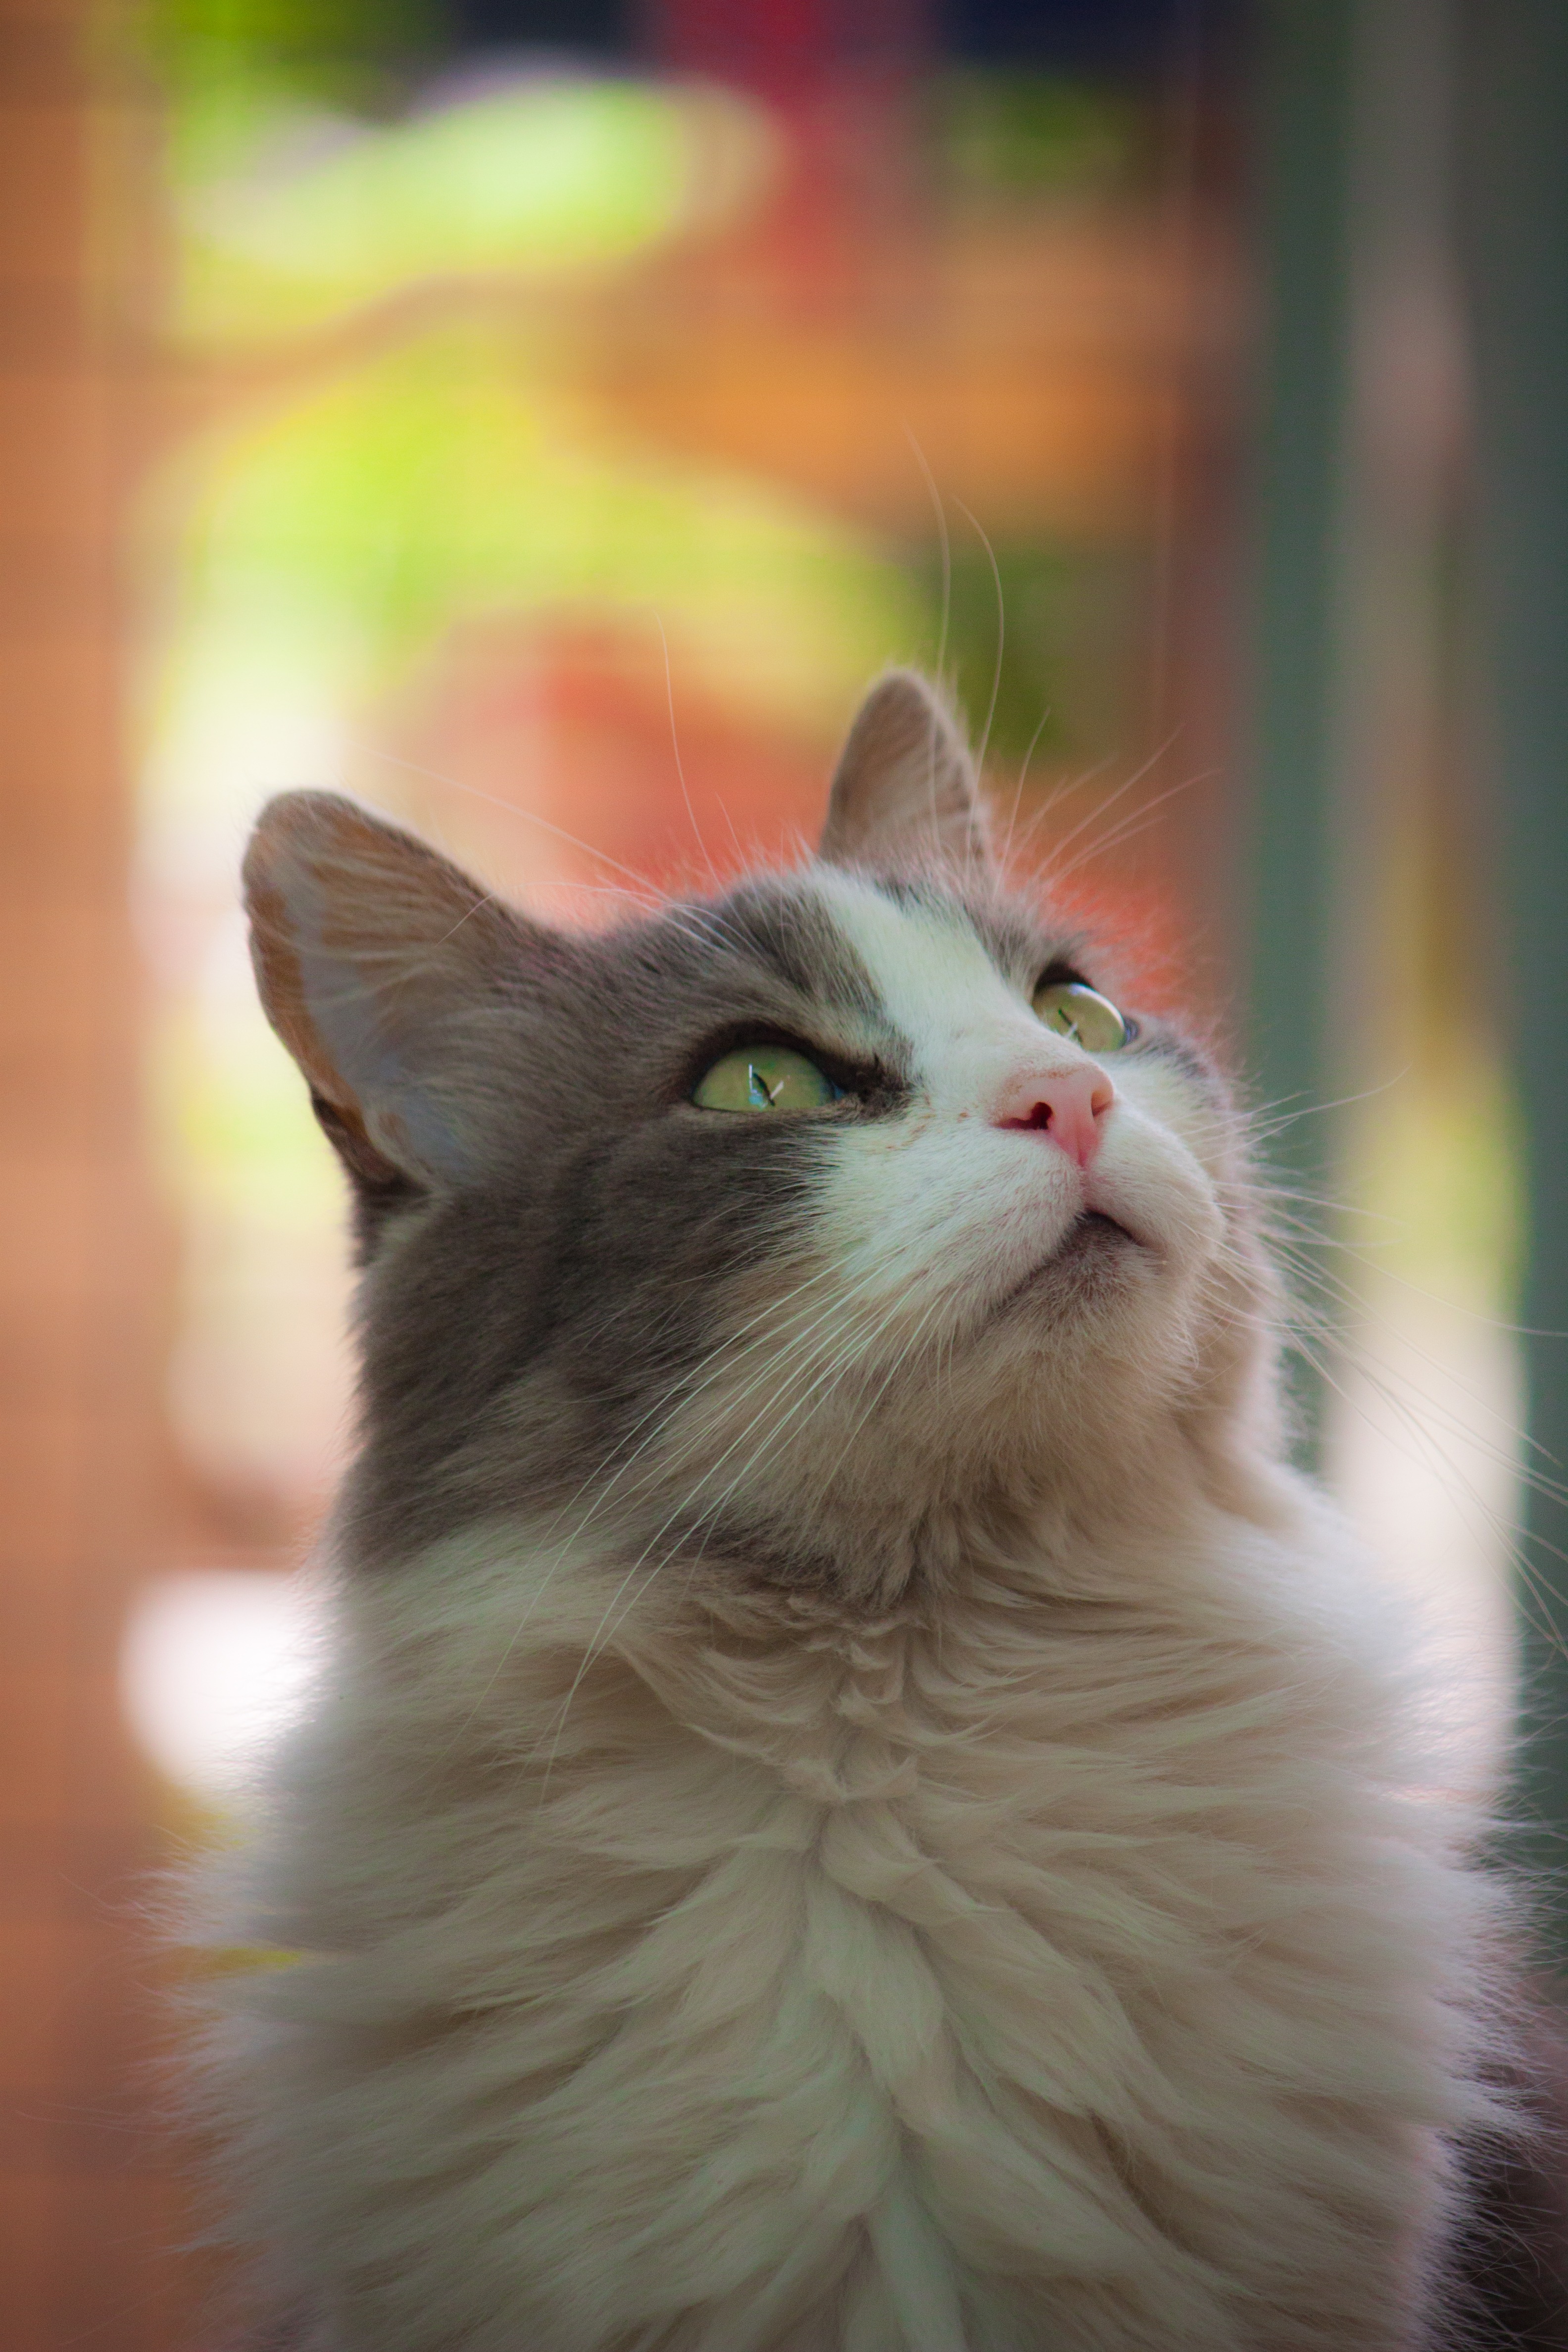
pet, kitten, cat, feline, mammal, fauna, close up, face, nose, whiskers, animals, mammals, vertebrate, norwegian forest cat, small to medium sized cats, cat like mammal